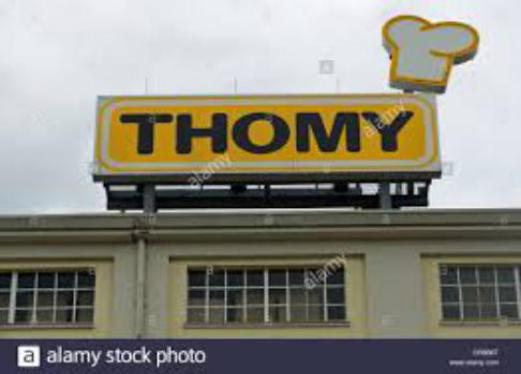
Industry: Food